Duvale

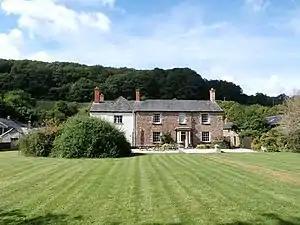
Duvale, viewed from south with River Exe behind viewer

Duvale is a historic estate in the parish of Bampton, Devon. It is situated on a narrow flat plain in the steep-sided valley of the River Exe, 1 1/2 miles south west of the town of Bampton and 5 miles north of Tiverton, also on the River Exe further downstream. The name, given by Pole (d. 1635) as "Deu Vale", is said by him to signify "a valley of water". It was until the nearby construction of the present busy A396 road a place of exceptional seclusion and tranquility.